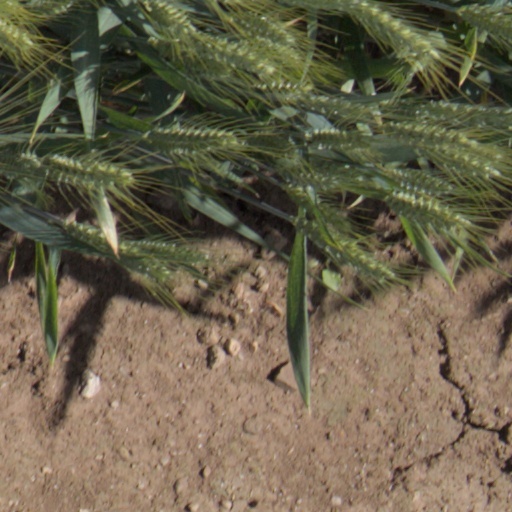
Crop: wheat